Lennon Stella

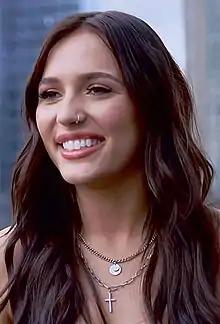
Stella in 2018

Lennon Ray Louise Stella is a Canadian singer and actress. She portrayed Maddie Conrad on the musical-drama series "Nashville" (2012–2018). Before going solo in 2018, Stella performed with her sister as the duo Lennon & Maisy. Stella released her debut EP, "Love, Me", in 2018. She released her debut studio album in 2020.